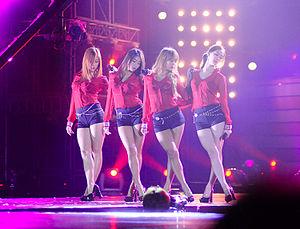
K-pop est un terme désignant plusieurs genres musicaux originaires de Corée du Sud, caractérisés par une large variété d'éléments audiovisuels et abrégés au terme de K-pop.